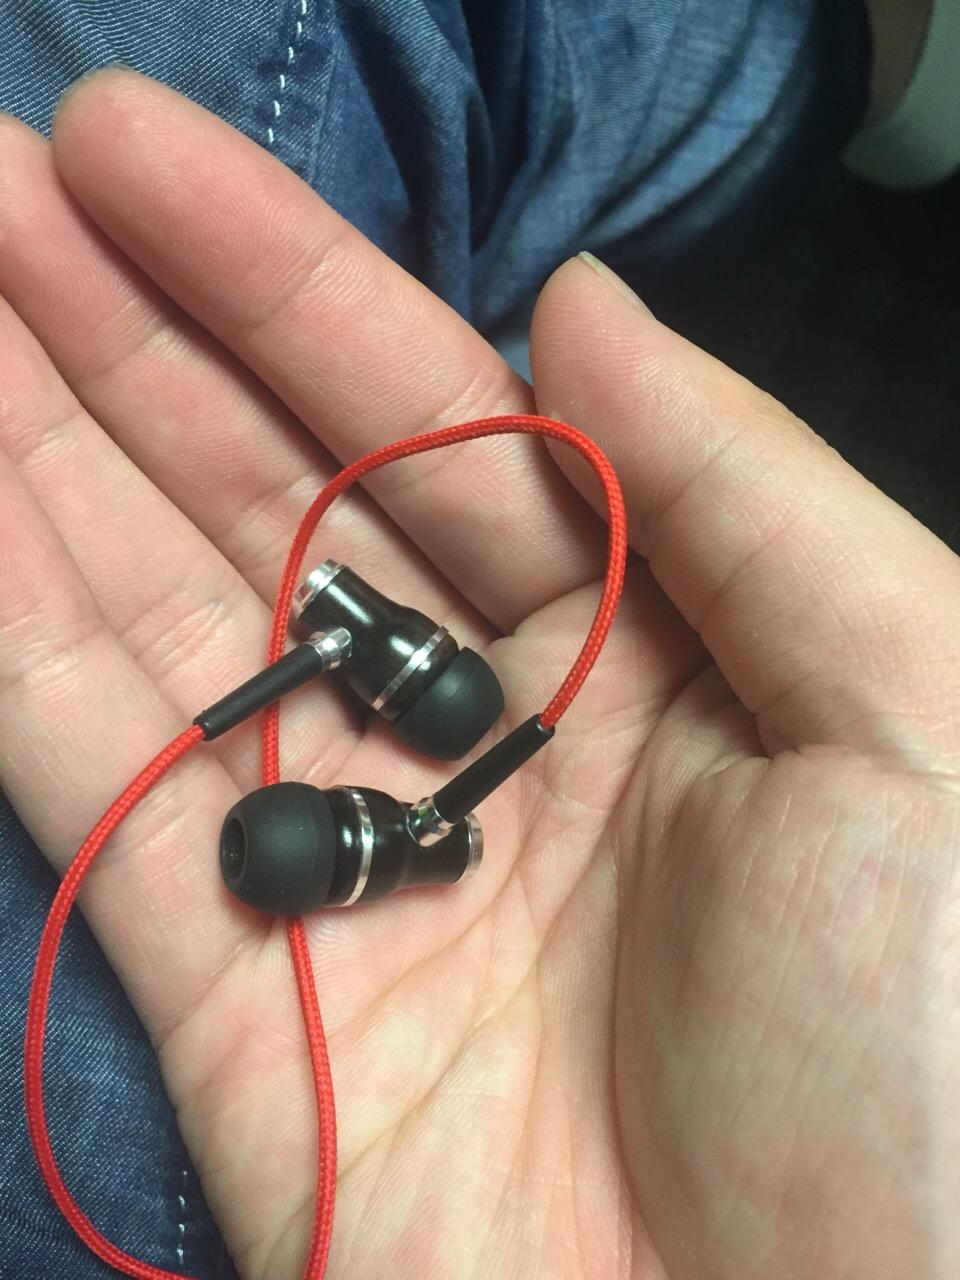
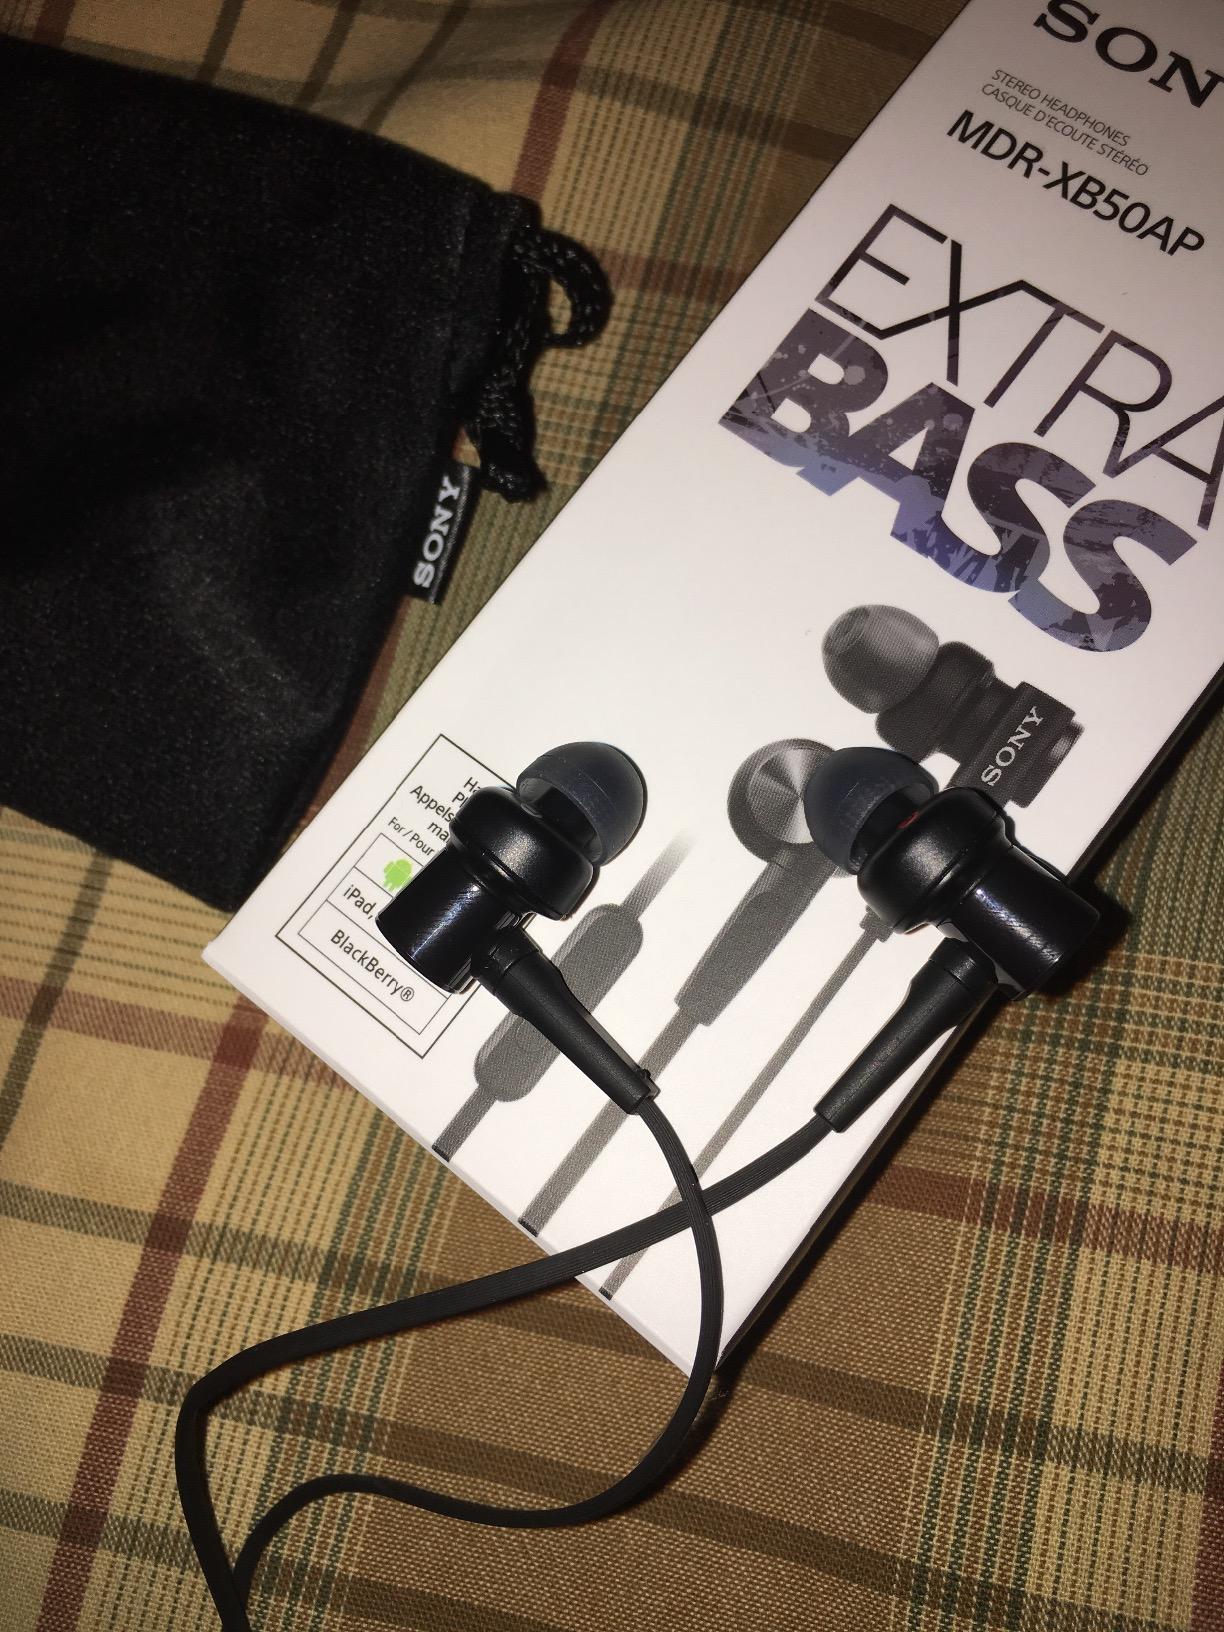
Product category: headphones
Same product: no